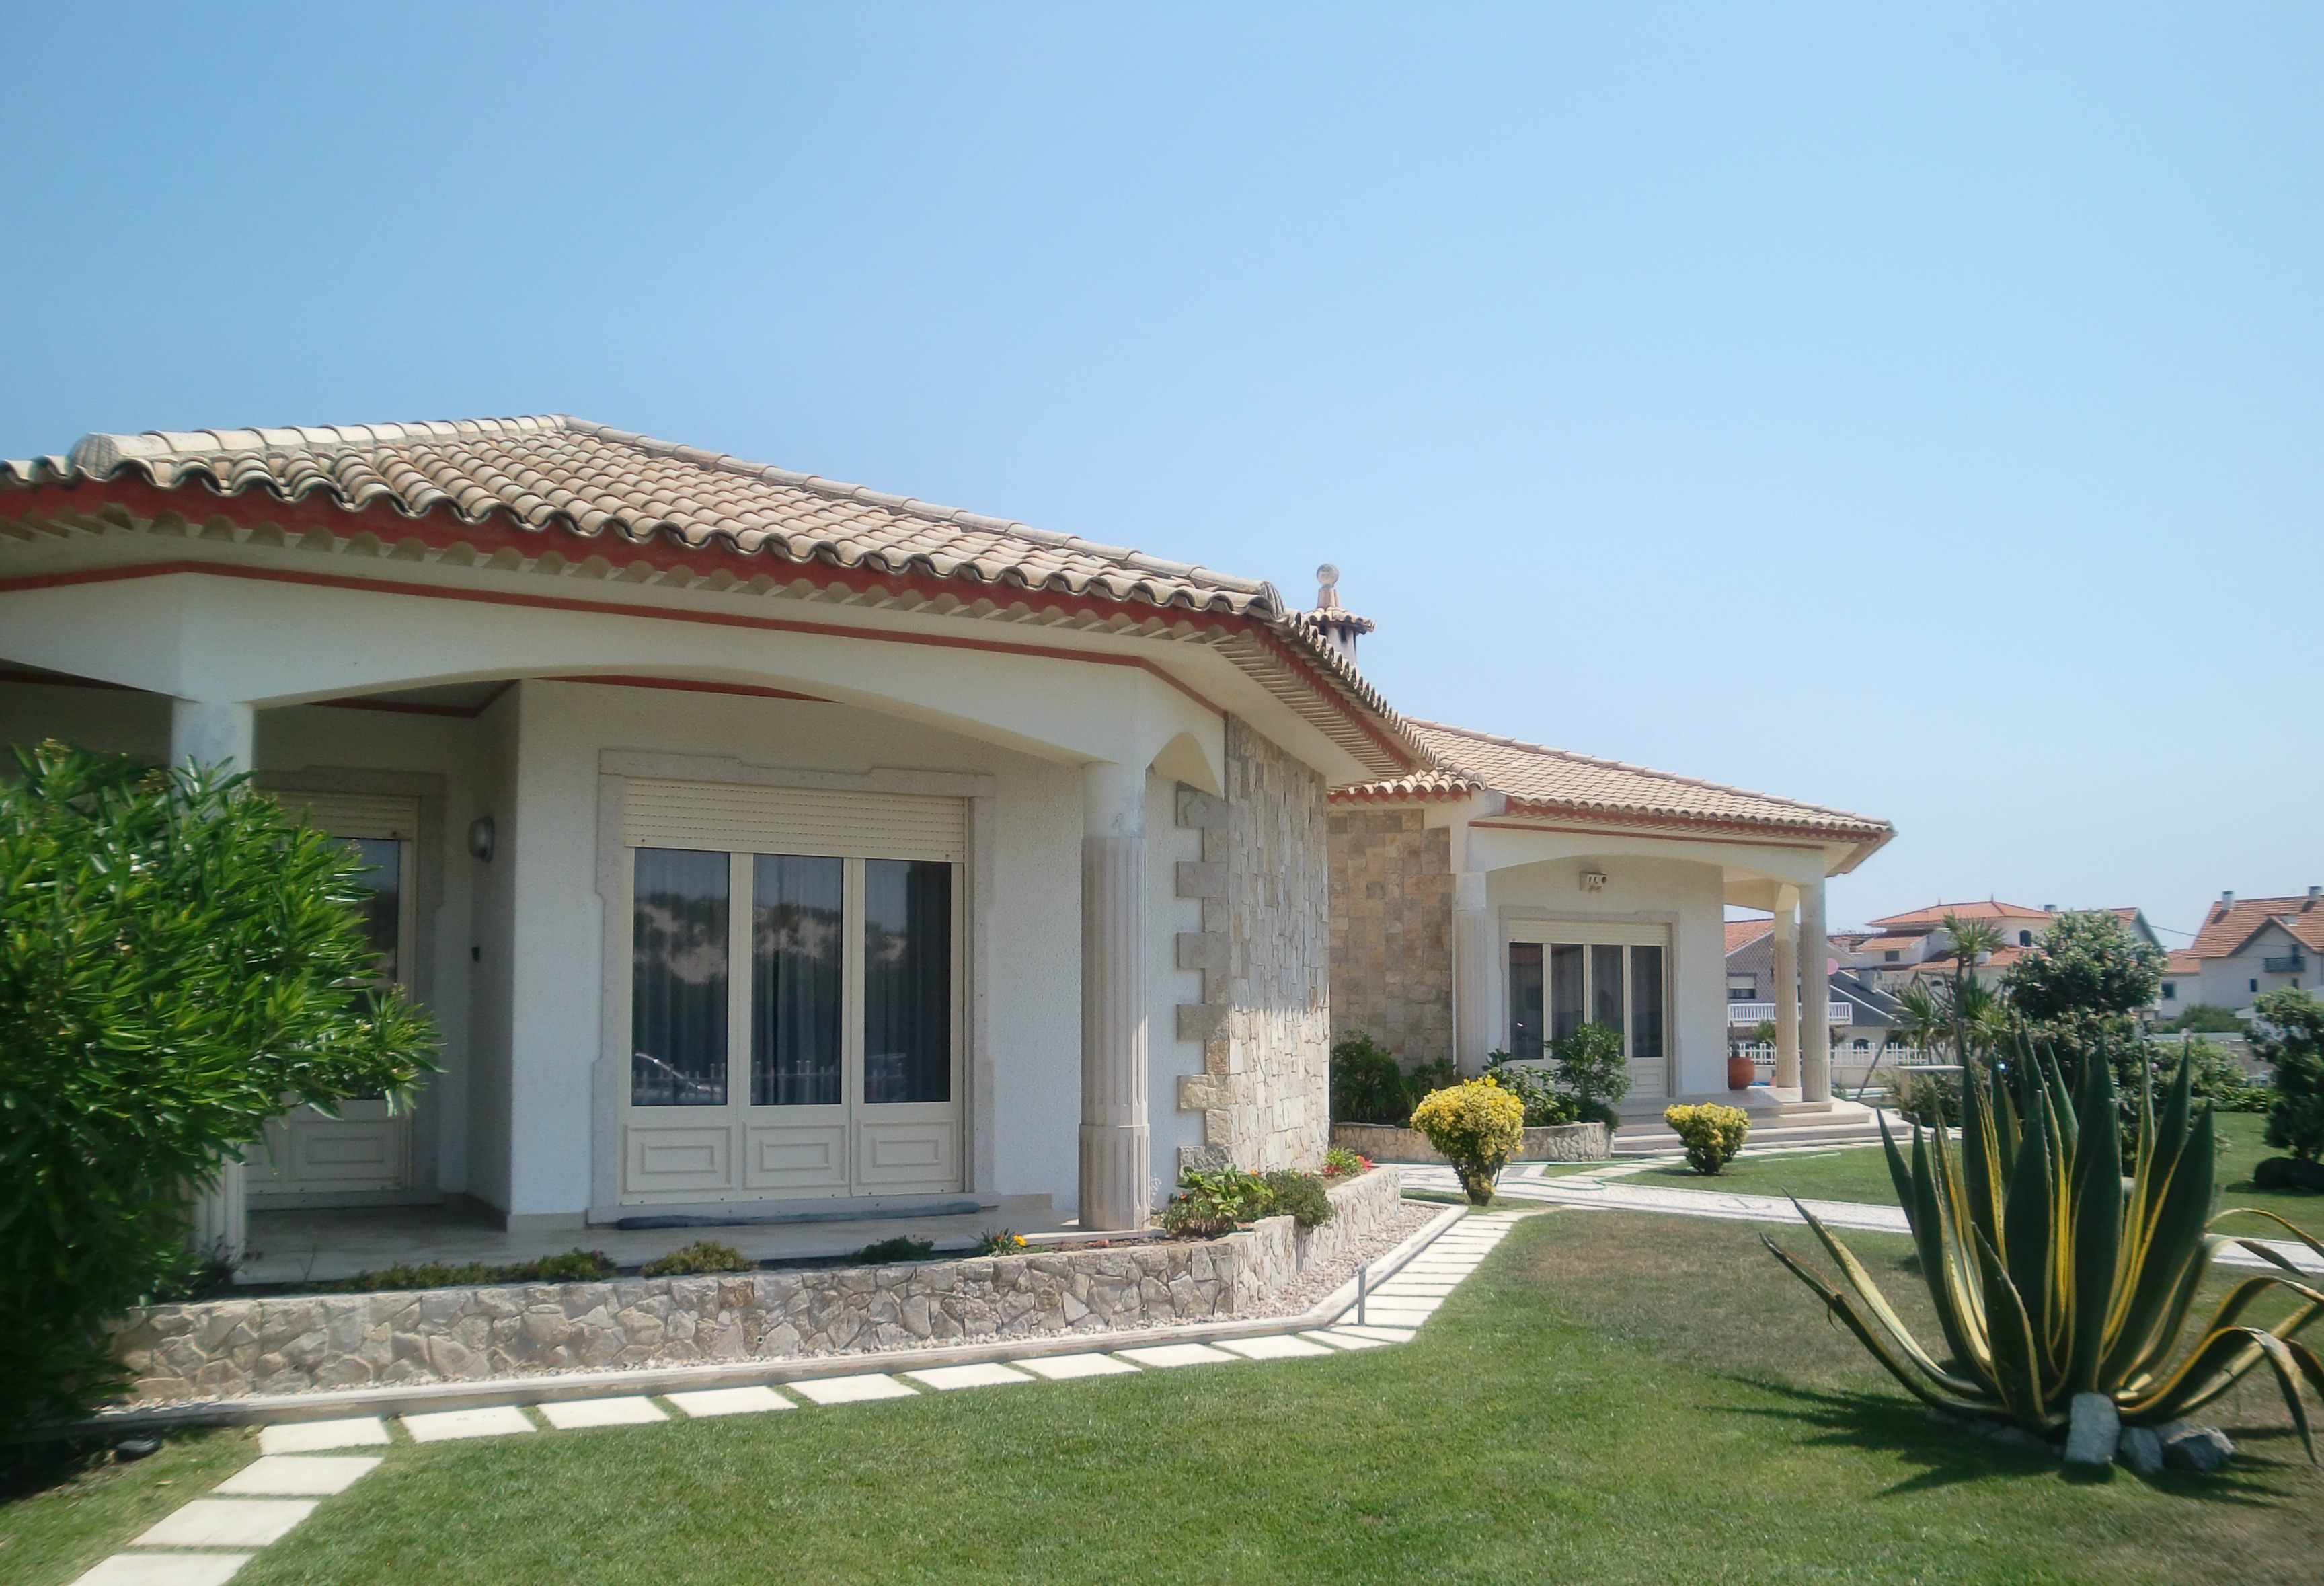
villa, mansion, home, cottage, facade, property, estate, hacienda, real estate, dream home, residential area, outdoor structure, dream villa